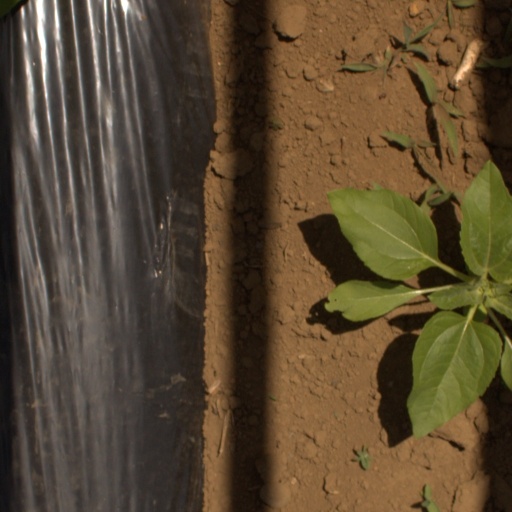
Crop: Jerusalem artichoke